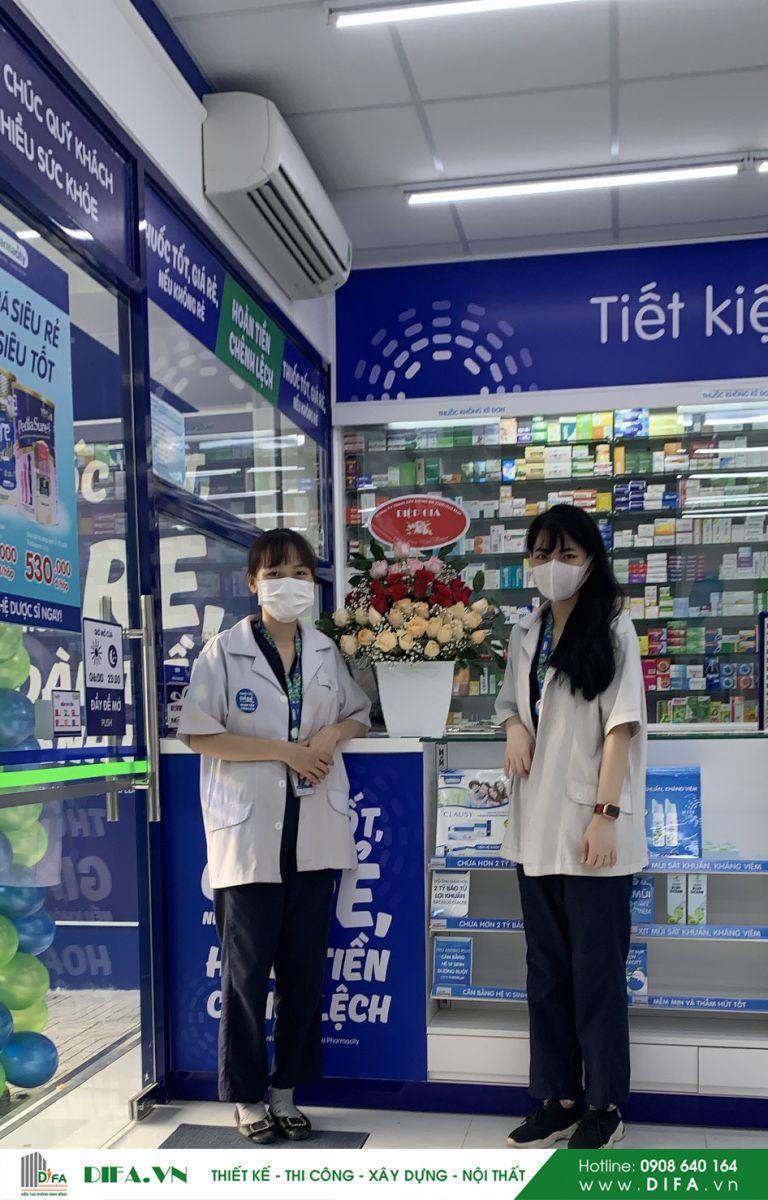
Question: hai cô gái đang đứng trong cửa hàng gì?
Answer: nhà thuốc tây